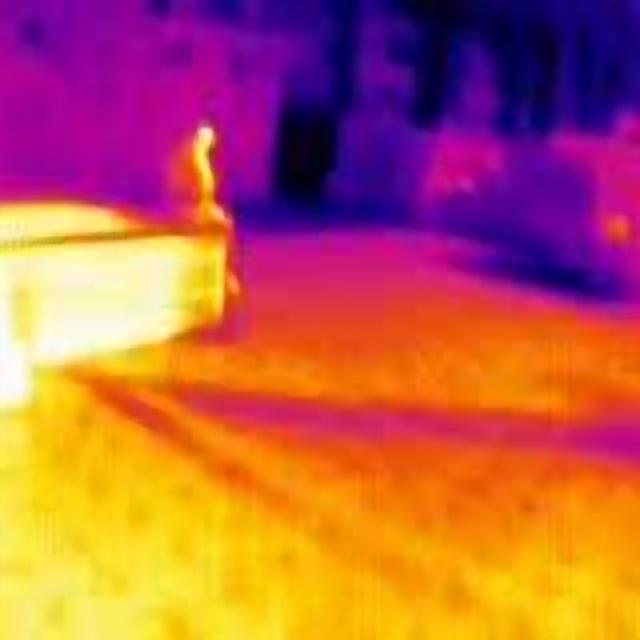
Detected objects:
label: person